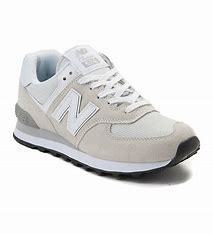
Brand: New
Model: Balance Classics